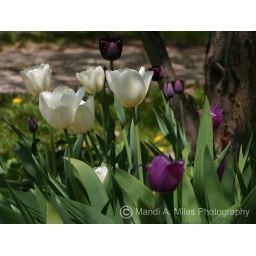
My flower bed in spring!